David Egan (jockey)

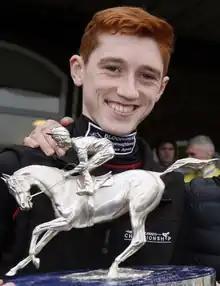
David Egan in 2020

David Egan (born 19 June 1999) is an Irish jockey who is based in Britain and competes in flat racing. He was British champion apprentice in 2017. From 2019 to 2022 he was retained by owner Prince Faisal, for whom he won the 2021 Saudi Cup on Mishriff. Since July 2022 he has ridden freelance, and achieved two Classic victories on the Roger Varian trained Eldar Eldarov.